Josiah Willard Gibbs

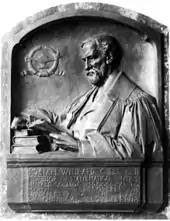
Bronze memorial tablet, originally installed in 1912 at the Sloane Physics Laboratory, now at the entrance to the Josiah Willard Gibbs Laboratories, Yale University

When the German physical chemist Walther Nernst visited Yale in 1906 to give the Silliman lecture, he was surprised to find no tangible memorial for Gibbs. Nernst donated his $500 lecture fee to the university to help pay for a suitable monument. This was finally unveiled in 1912, in the form of a bronze bas-relief by sculptor Lee Lawrie, installed in the Sloane Physics Laboratory. In 1910, the American Chemical Society established the Willard Gibbs Award for eminent work in pure or applied chemistry. In 1923, the American Mathematical Society endowed the Josiah Willard Gibbs Lectureship, "to show the public some idea of the aspects of mathematics and its applications".